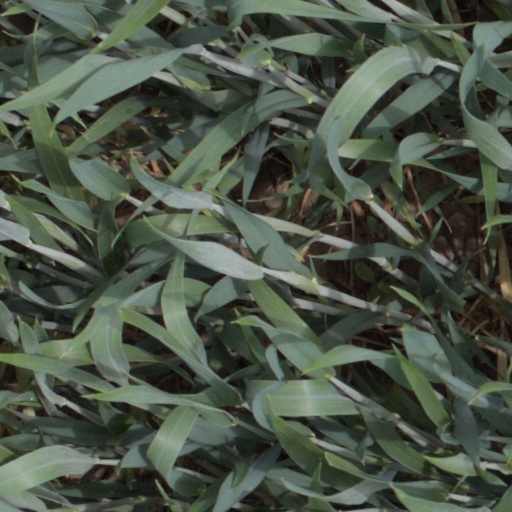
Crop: wheat